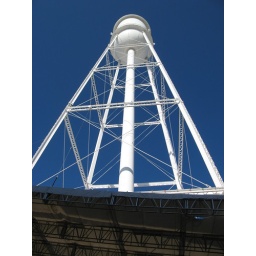
American Tobacco Institute complex near Durham Bulls ball field